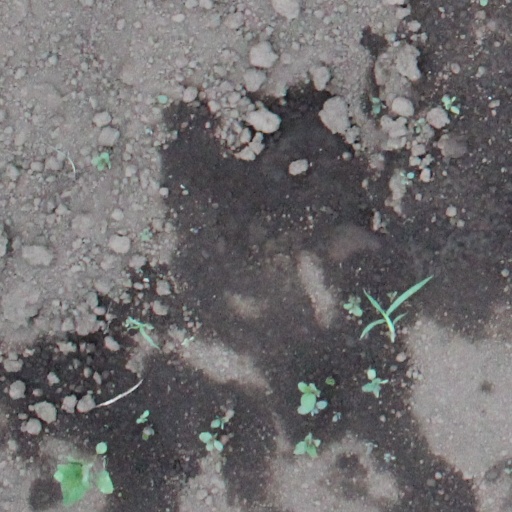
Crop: soybean